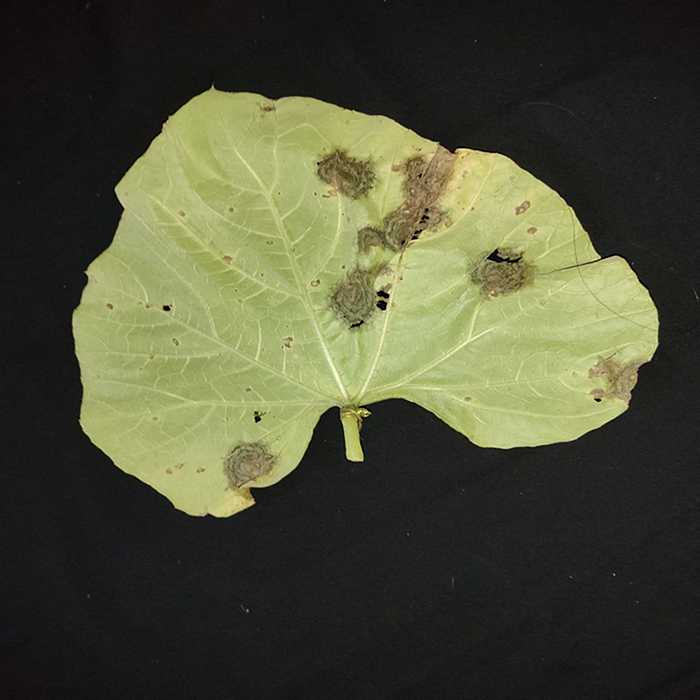
Plant: Bottle gourd
Label: Downey mildew